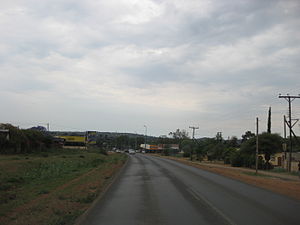
Kanye
Kanye er en by i den sydlige del af Botswana med et indbyggertal på cirka 45.000. Byen er hovedstad i landets Syddistrikt.